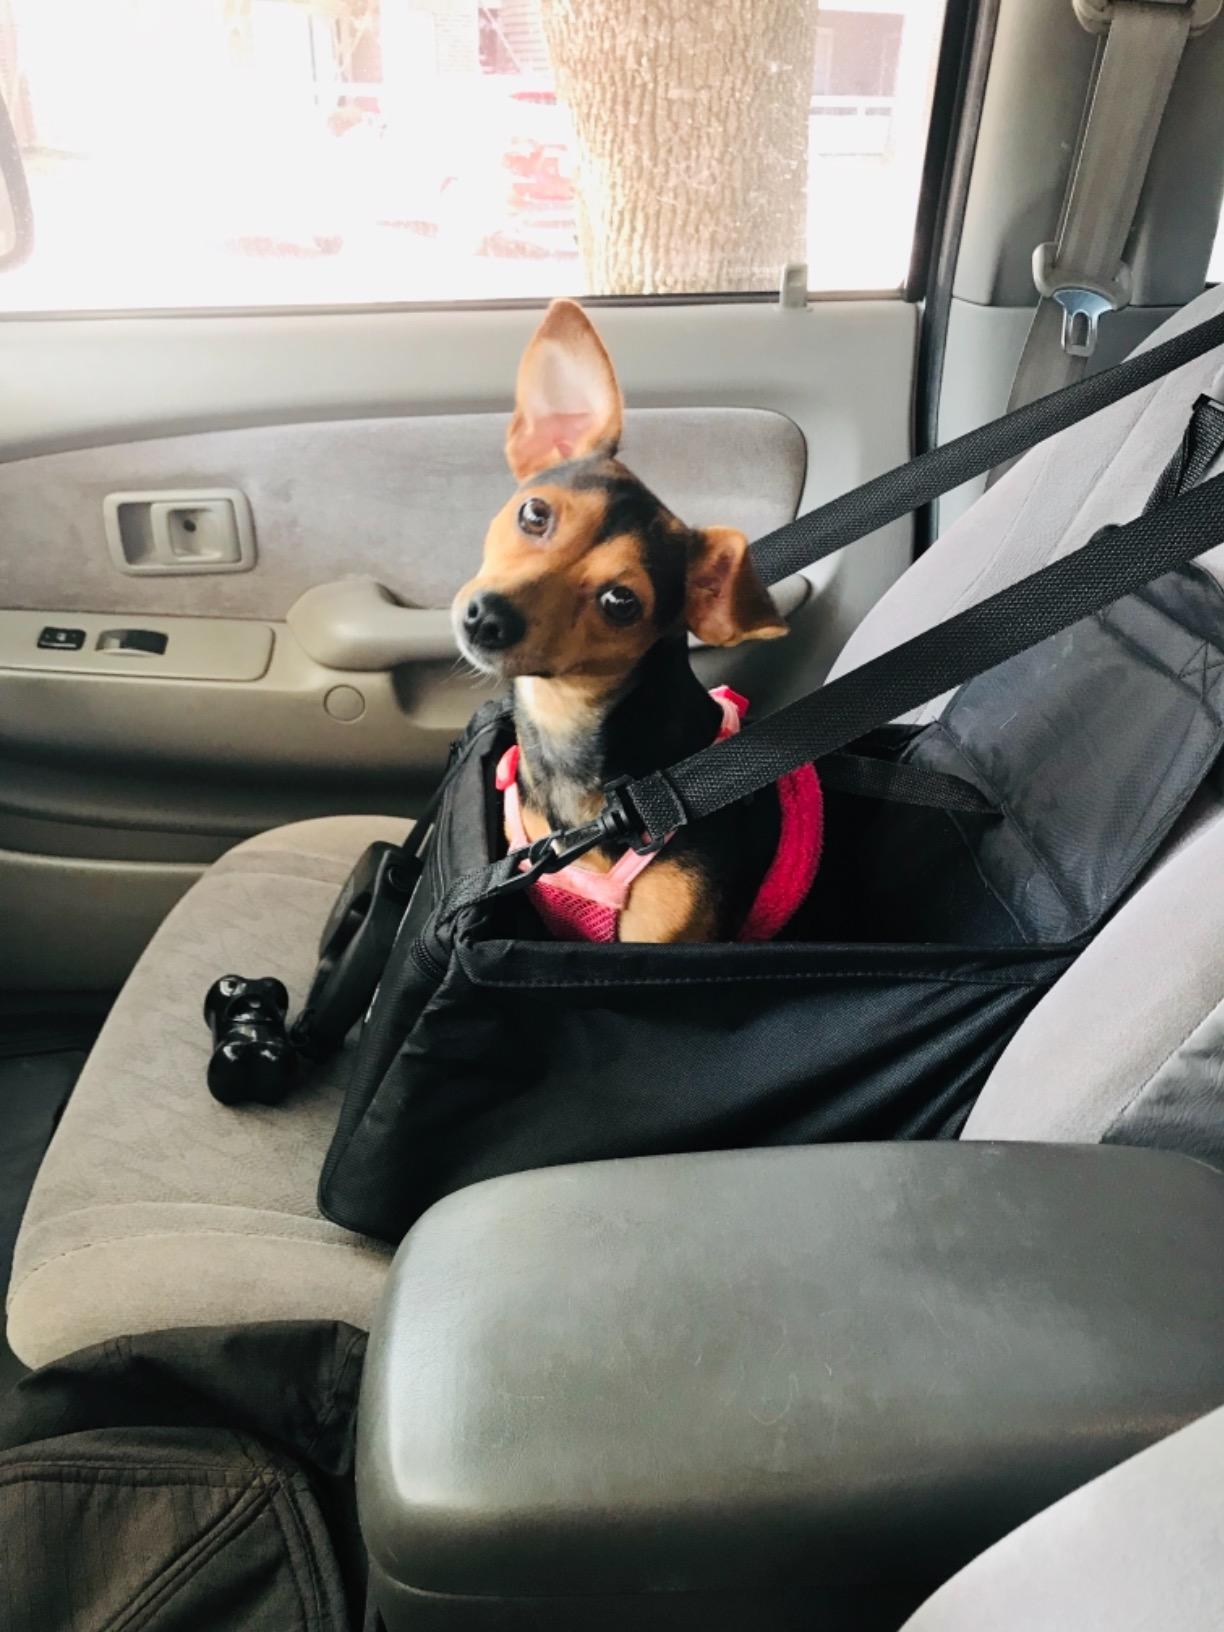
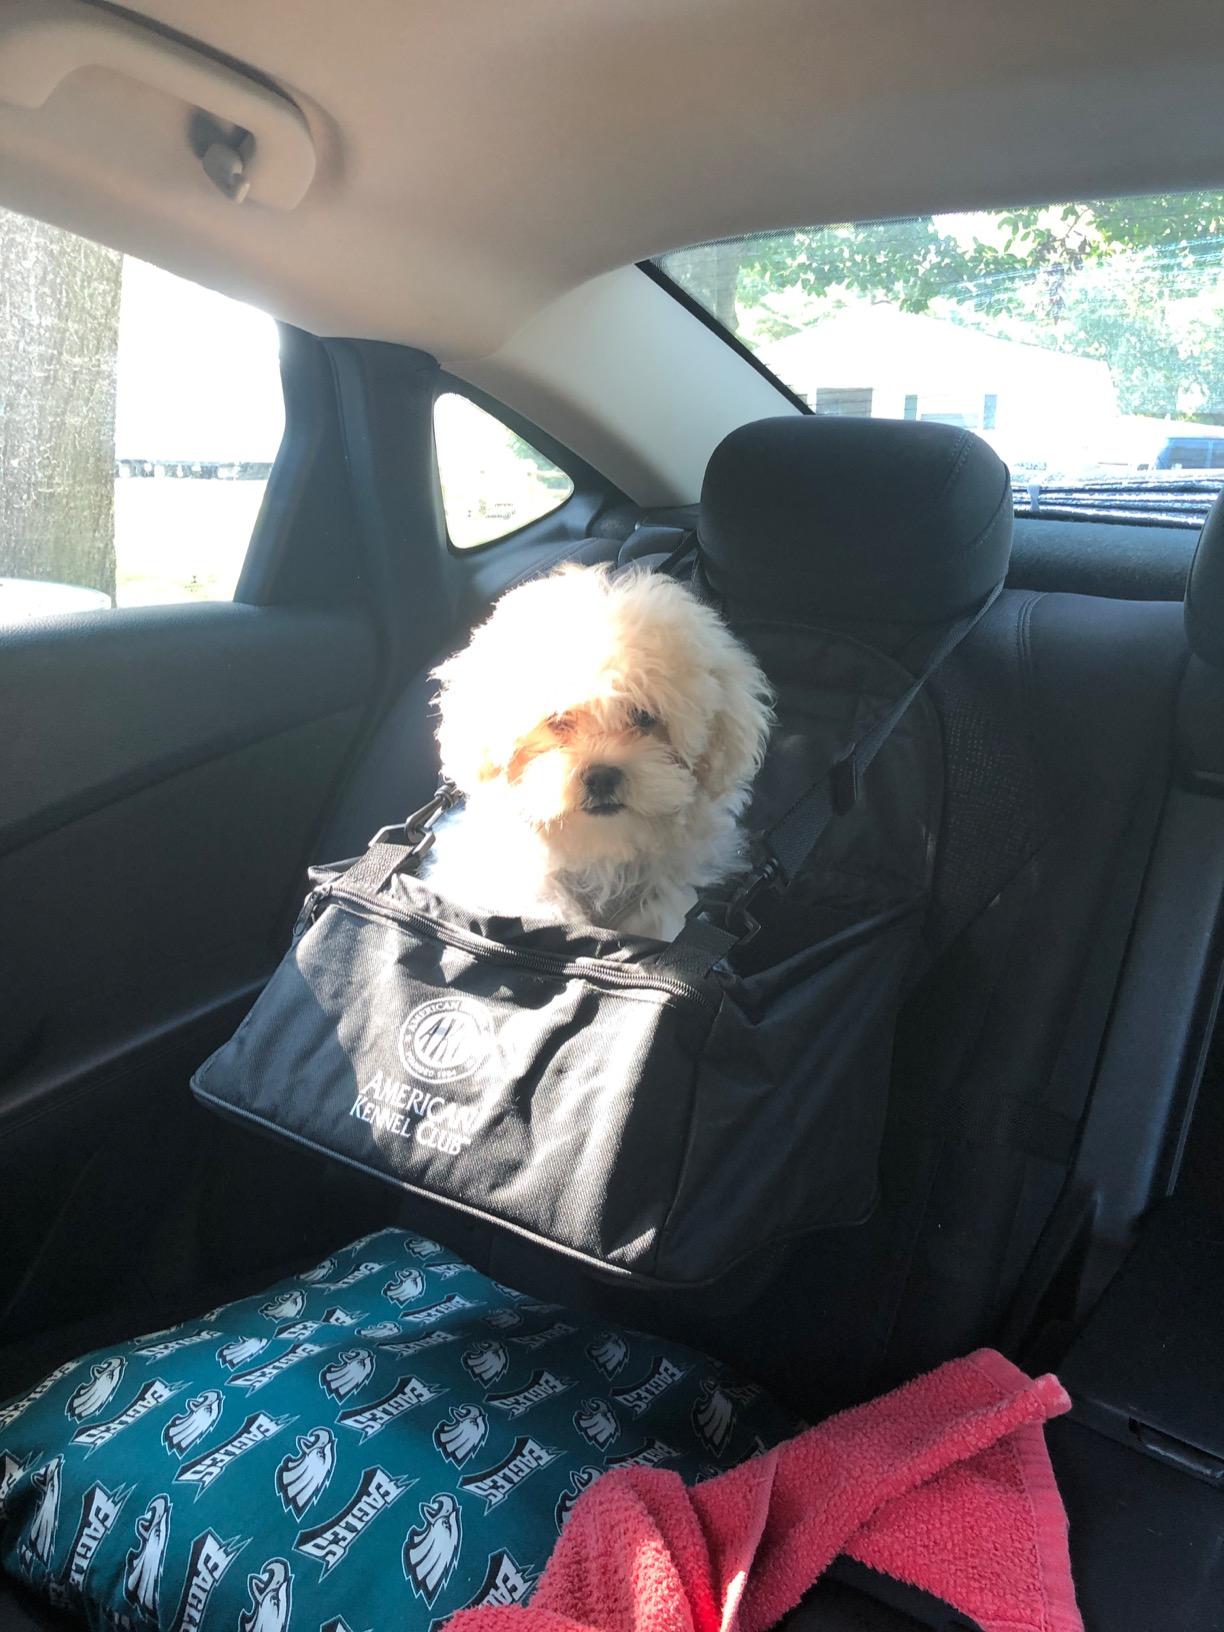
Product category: items_kennel
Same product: yes